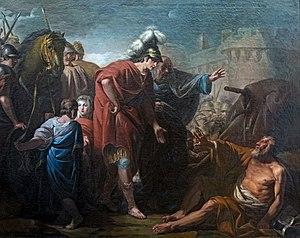
Le musée des Beaux-Arts de Carcassonne est un musée d'art situé dans la bastide Saint-Louis à Carcassonne, en France.